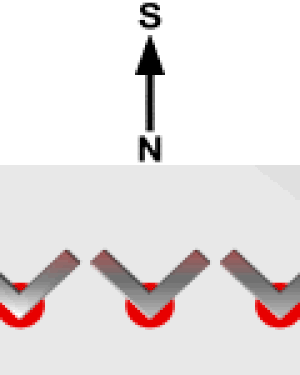
Magnetisk boblehukommelse / Sådan virker magnetisk boblehukommelse / Magnetboblernes march
Animation der viser domænernes færd i et "spor" af V-formede ledestykker.
Magnetisk boblehukommelse er en form for ikke-flygtig hukommelse til brug i computere og tilsvarende digital elektronik, hvor hver bit er repræsenteret ved et lille område, kaldet et domæne eller en magnetisk boble, der er magnetiseret i én retning når det opbevarer et "0", og i den modsatte retninge når det gemmer på et "1". Denne teknik blev opfundet sidst i 1960'erne, og havde sin storhedstid i 1970'erne, men i begyndelsen af 1980'erne måtte den magnetiske boblehukommelse se sig slået på pris og ydelse af et andet magnetisk lagringsmedie; harddisken.